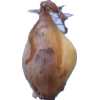
Label: onion